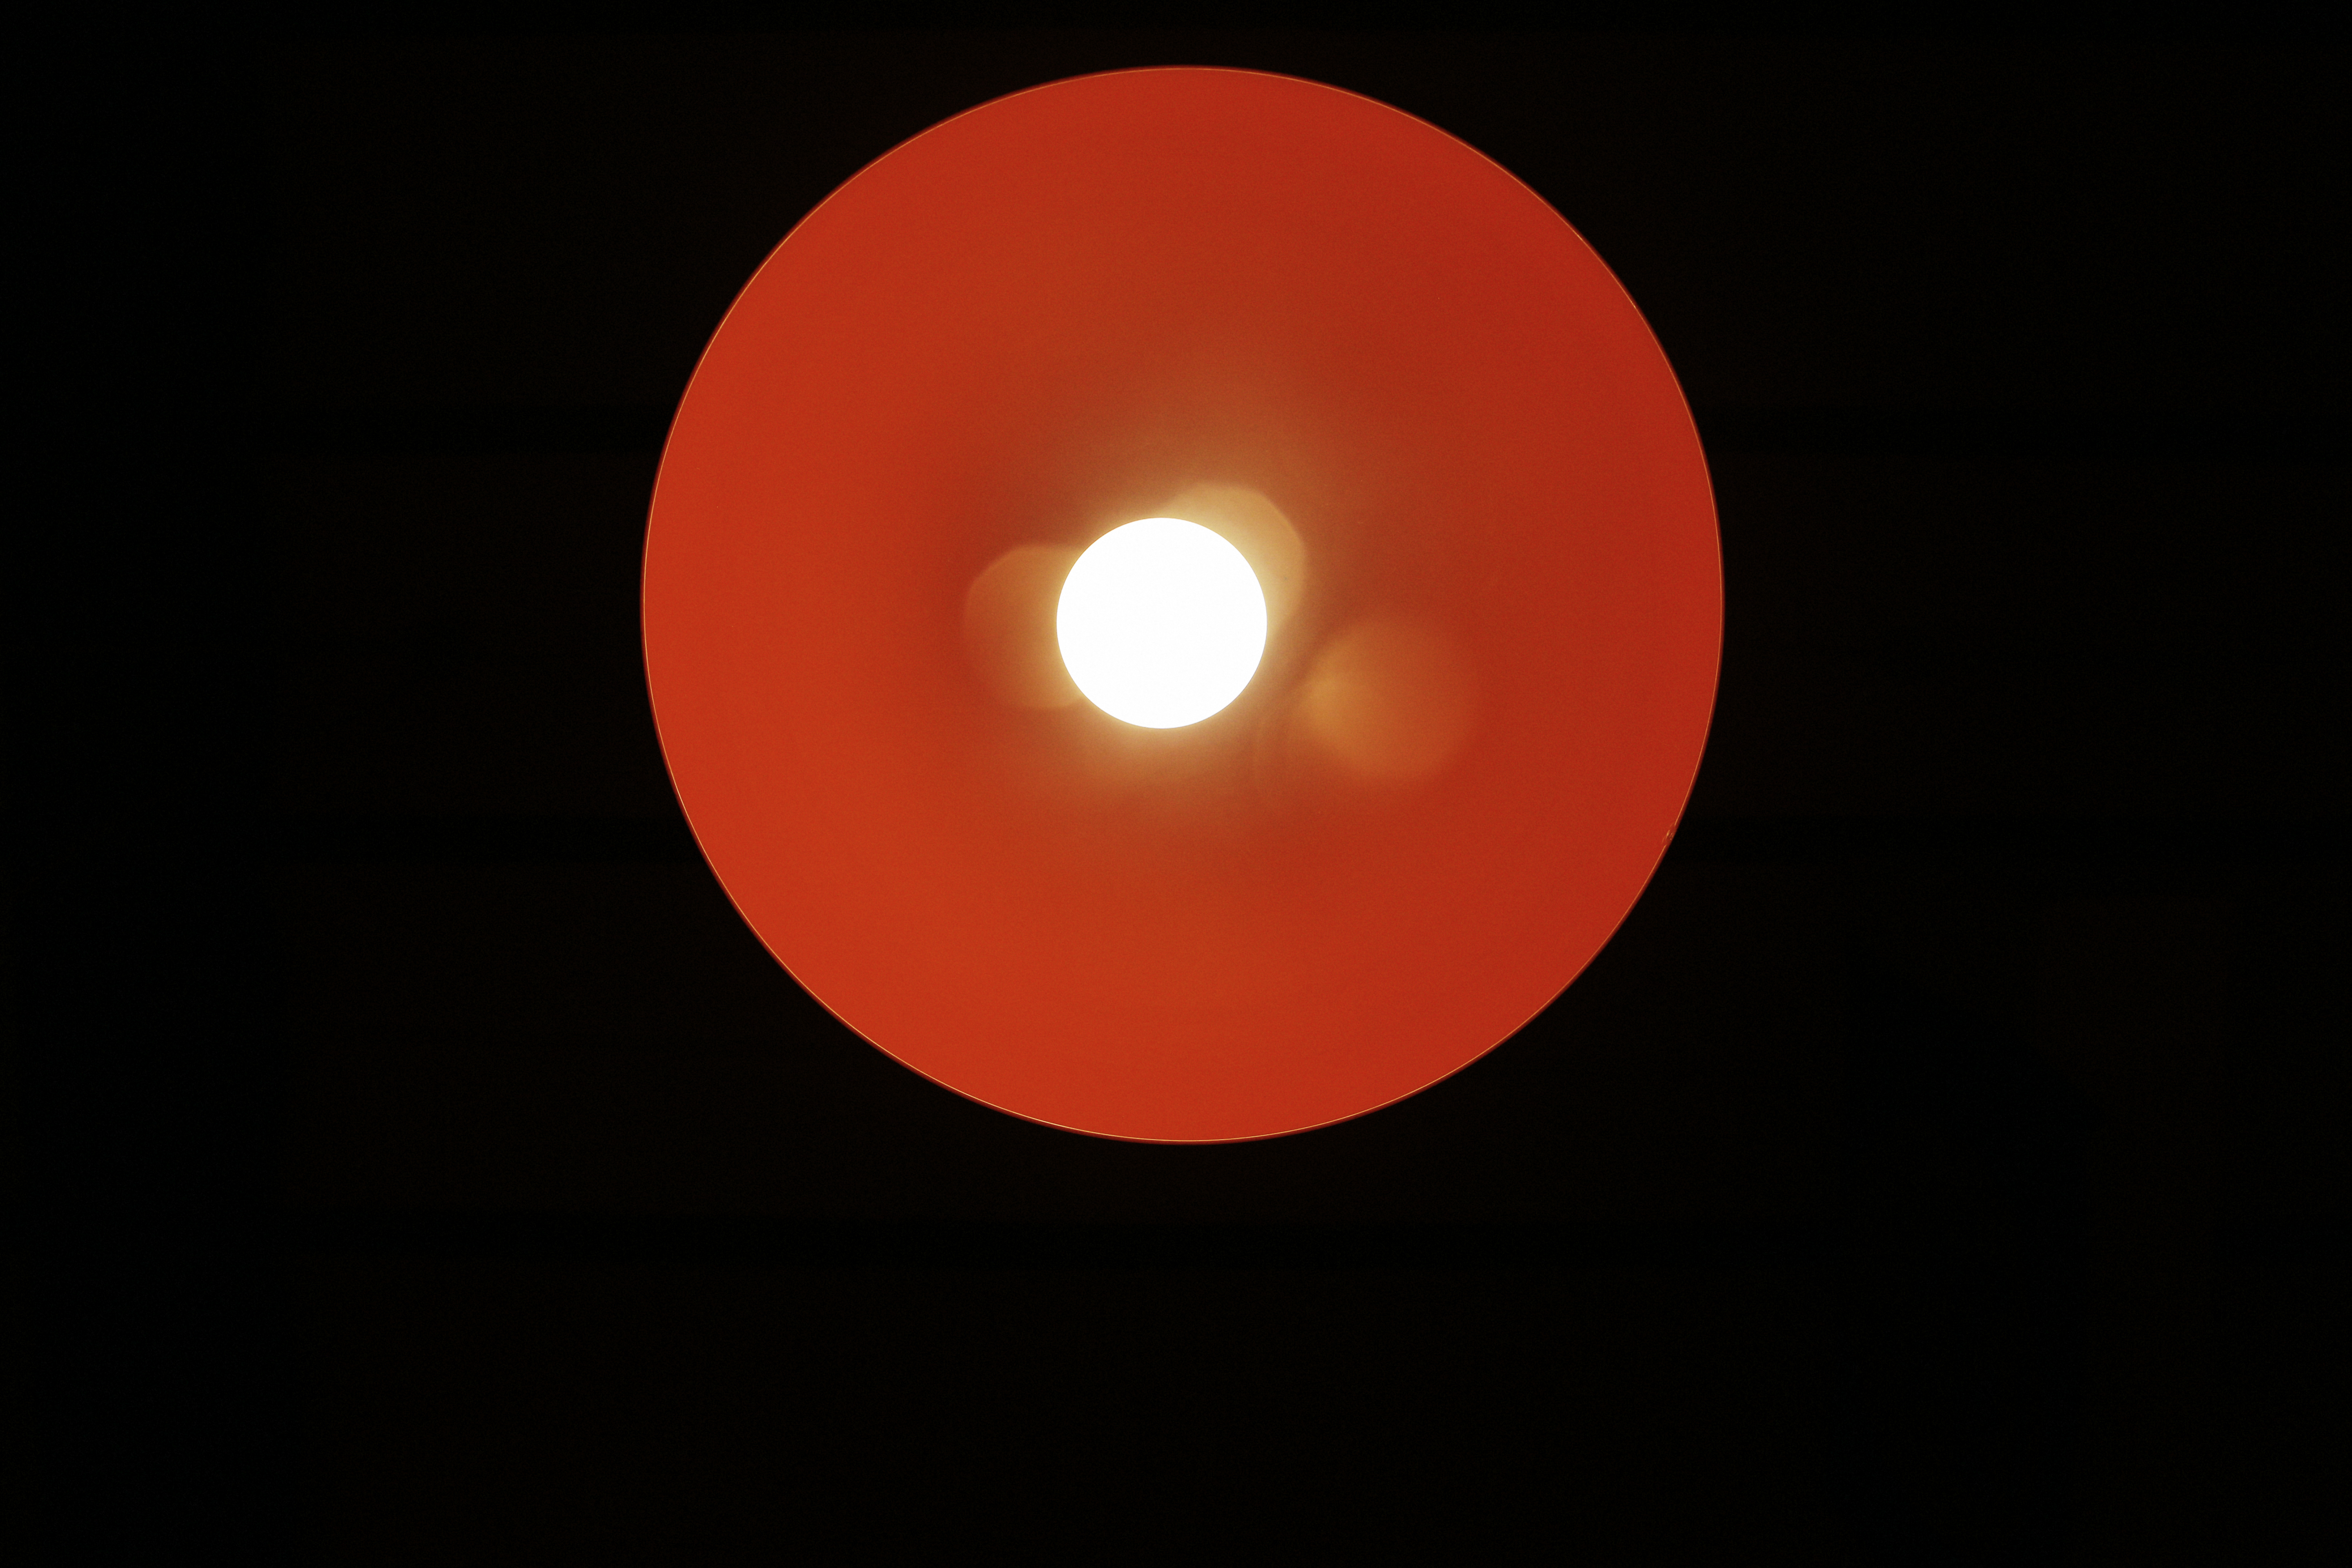
light, sun, red, bulb, lamp, circle, shape, astronomical object